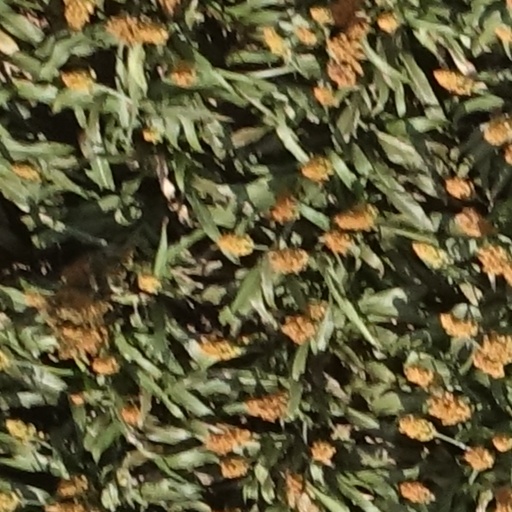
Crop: sorghum